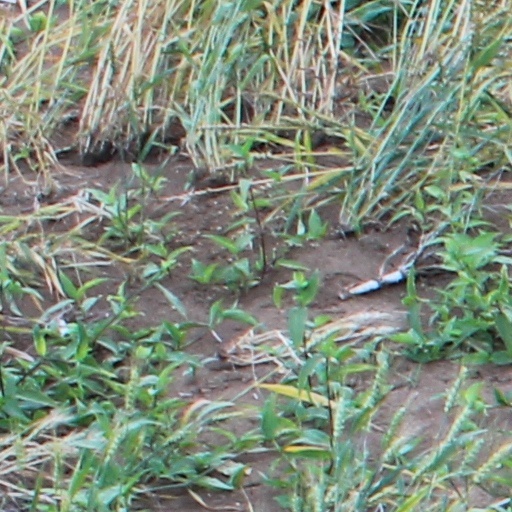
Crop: wheat